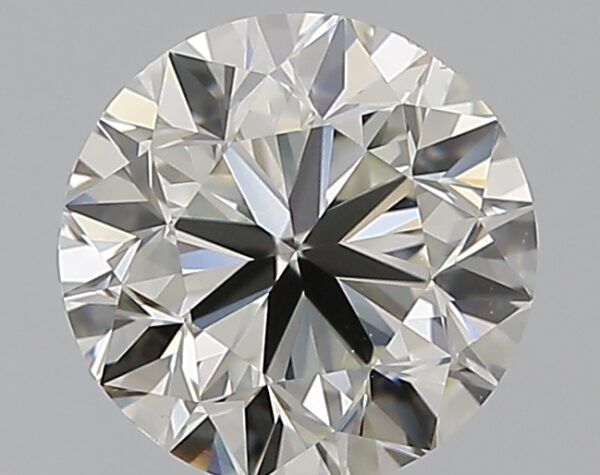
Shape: round
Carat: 1
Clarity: VS1
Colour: J
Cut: VG
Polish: EX
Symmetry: EX
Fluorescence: N
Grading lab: GIA
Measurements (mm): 6.17 x 6.2 x 4.02